Gustavia superba

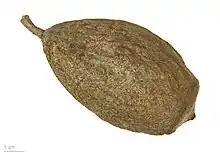
"Gustavia superba" - MHNT

Gustavia superba is an understory tree in the family Lecythidaceae, that grows in Central and north-western South America.